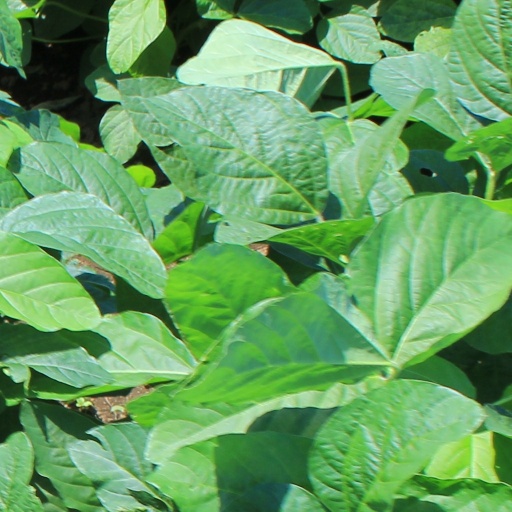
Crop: soybean